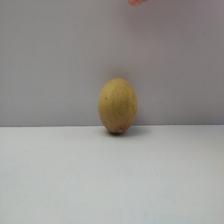
Size: Medium